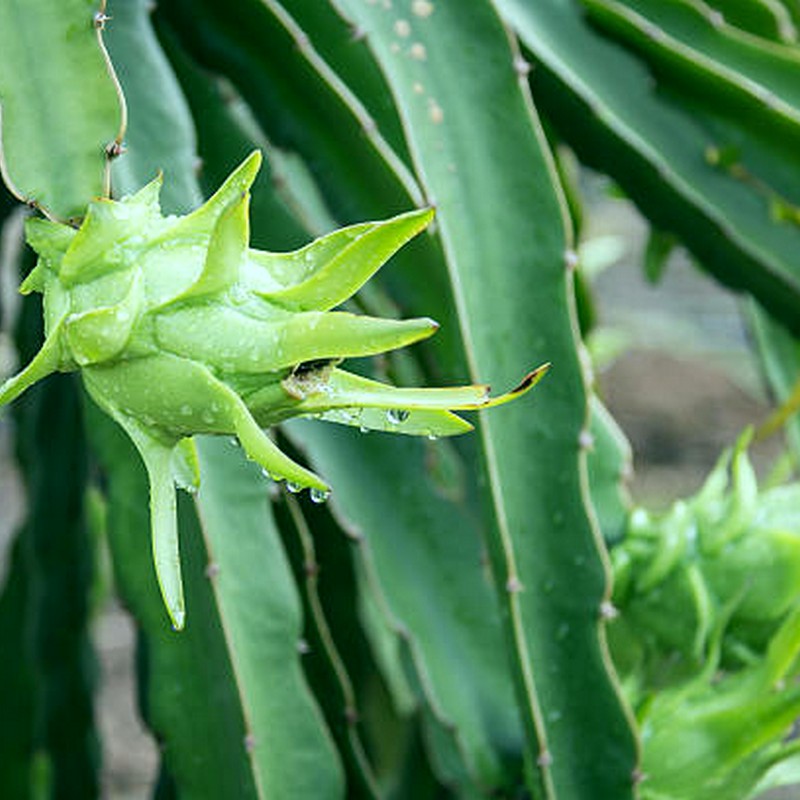
Label: Immature Dragon Fruit